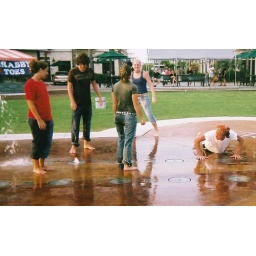
Forced by the boys to play in the water in our clothes.